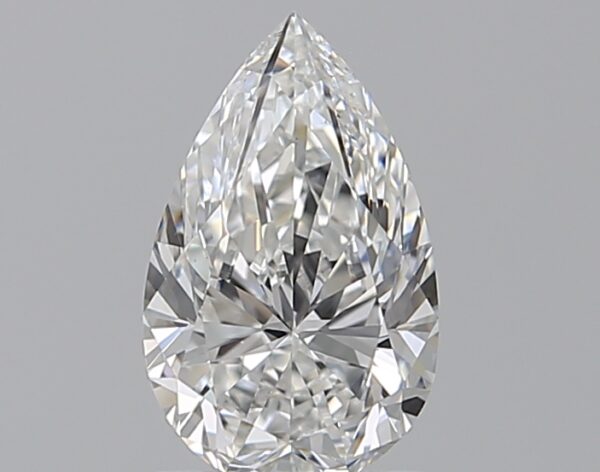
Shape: pear
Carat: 1.01
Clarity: VS1
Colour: E
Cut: EX
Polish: VG
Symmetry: EX
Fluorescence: F
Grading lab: GIA
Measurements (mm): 8.82 x 5.46 x 3.44